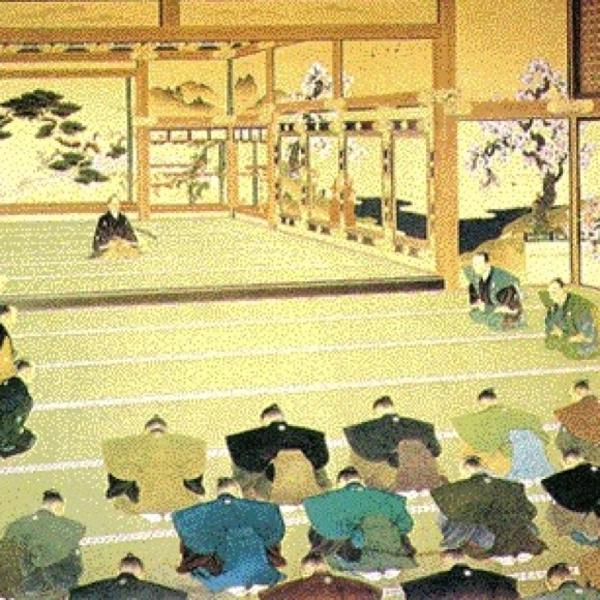
回答: 離婚調停中だが、両家親族一同嫁の味方